Chonburi provincial and local government

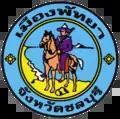
Pattaya City

Pattaya City Administrative Organisation is a special local government since 30 October 1978. The executive branch is led by the Mayor of Pattaya (Nayok Mueang Pattaya) and the legislative branch is led by the Council of Pattaya (Sapha Mueang Pattaya). The Mayor of Pattaya and the Councillors of Pattaya are directly elected by the citizens of Pattaya. There is no subdivision of Pattaya City Administrative Organisation. But there are 42 communities, although not directly chosen, which have an advisory role.